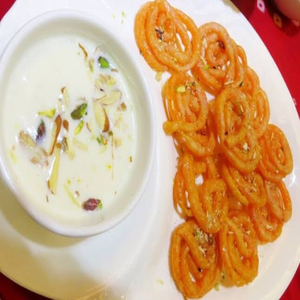
Dish: jalebi